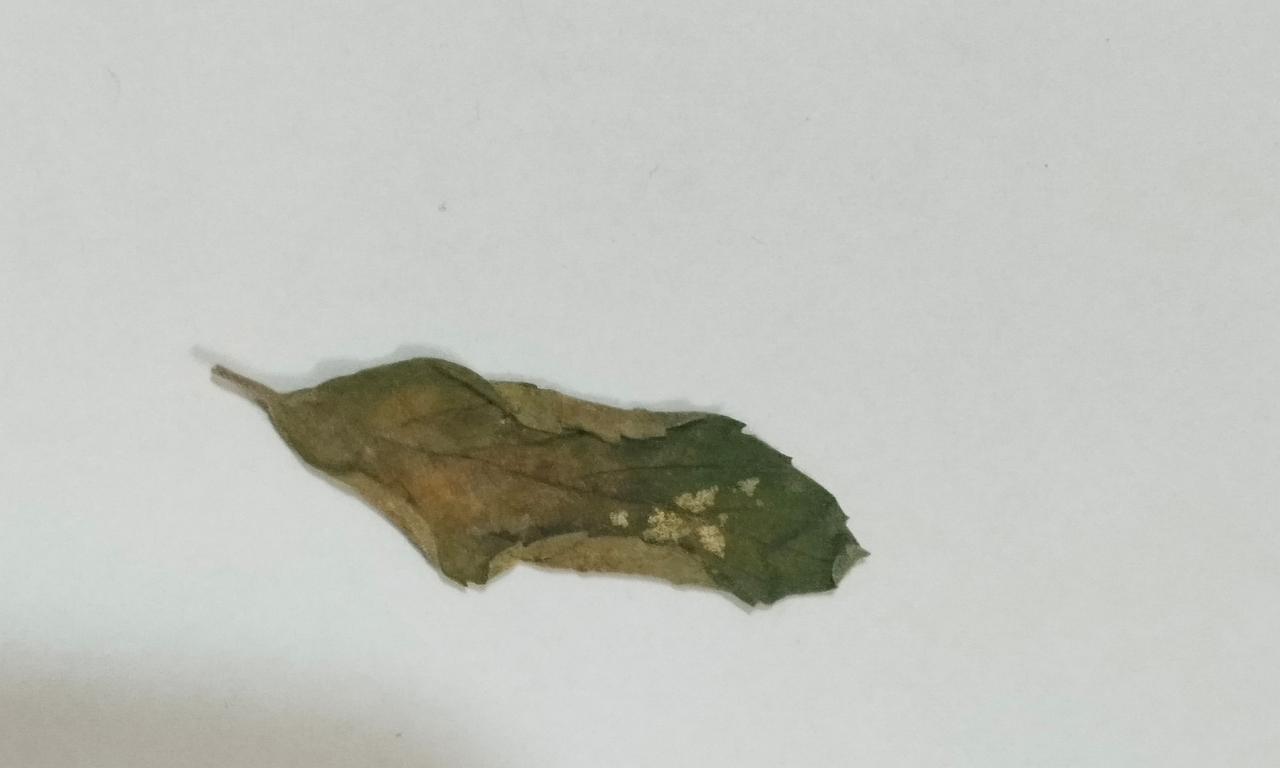
Label: Dried